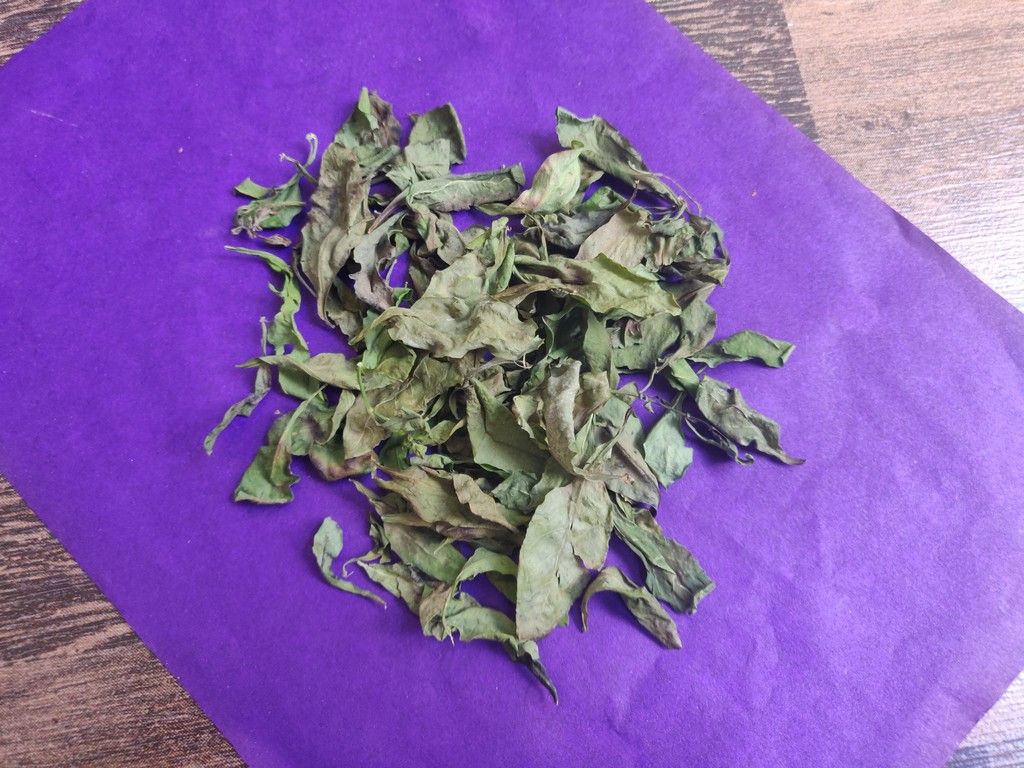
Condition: Dried
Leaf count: multiple
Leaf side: unknown